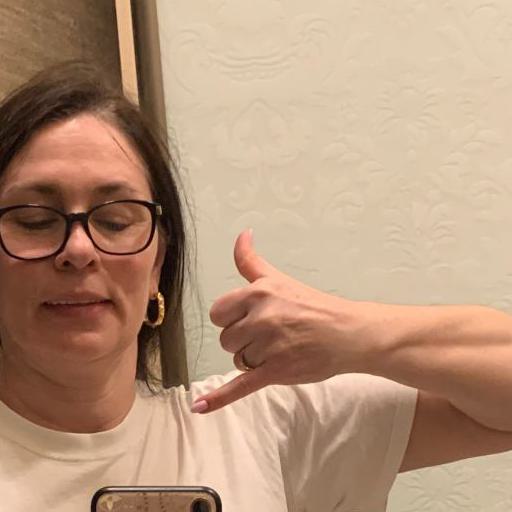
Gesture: call